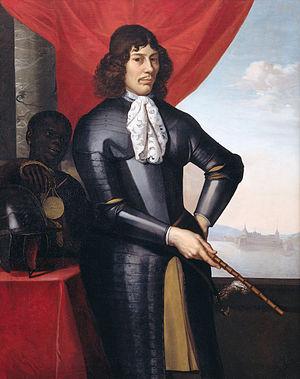
Daniel Vertangen est un peintre hollandais du siècle d'or néerlandais né en 1601 à Amsterdam et mort en 1683 dans sa ville natale, Amsterdam.